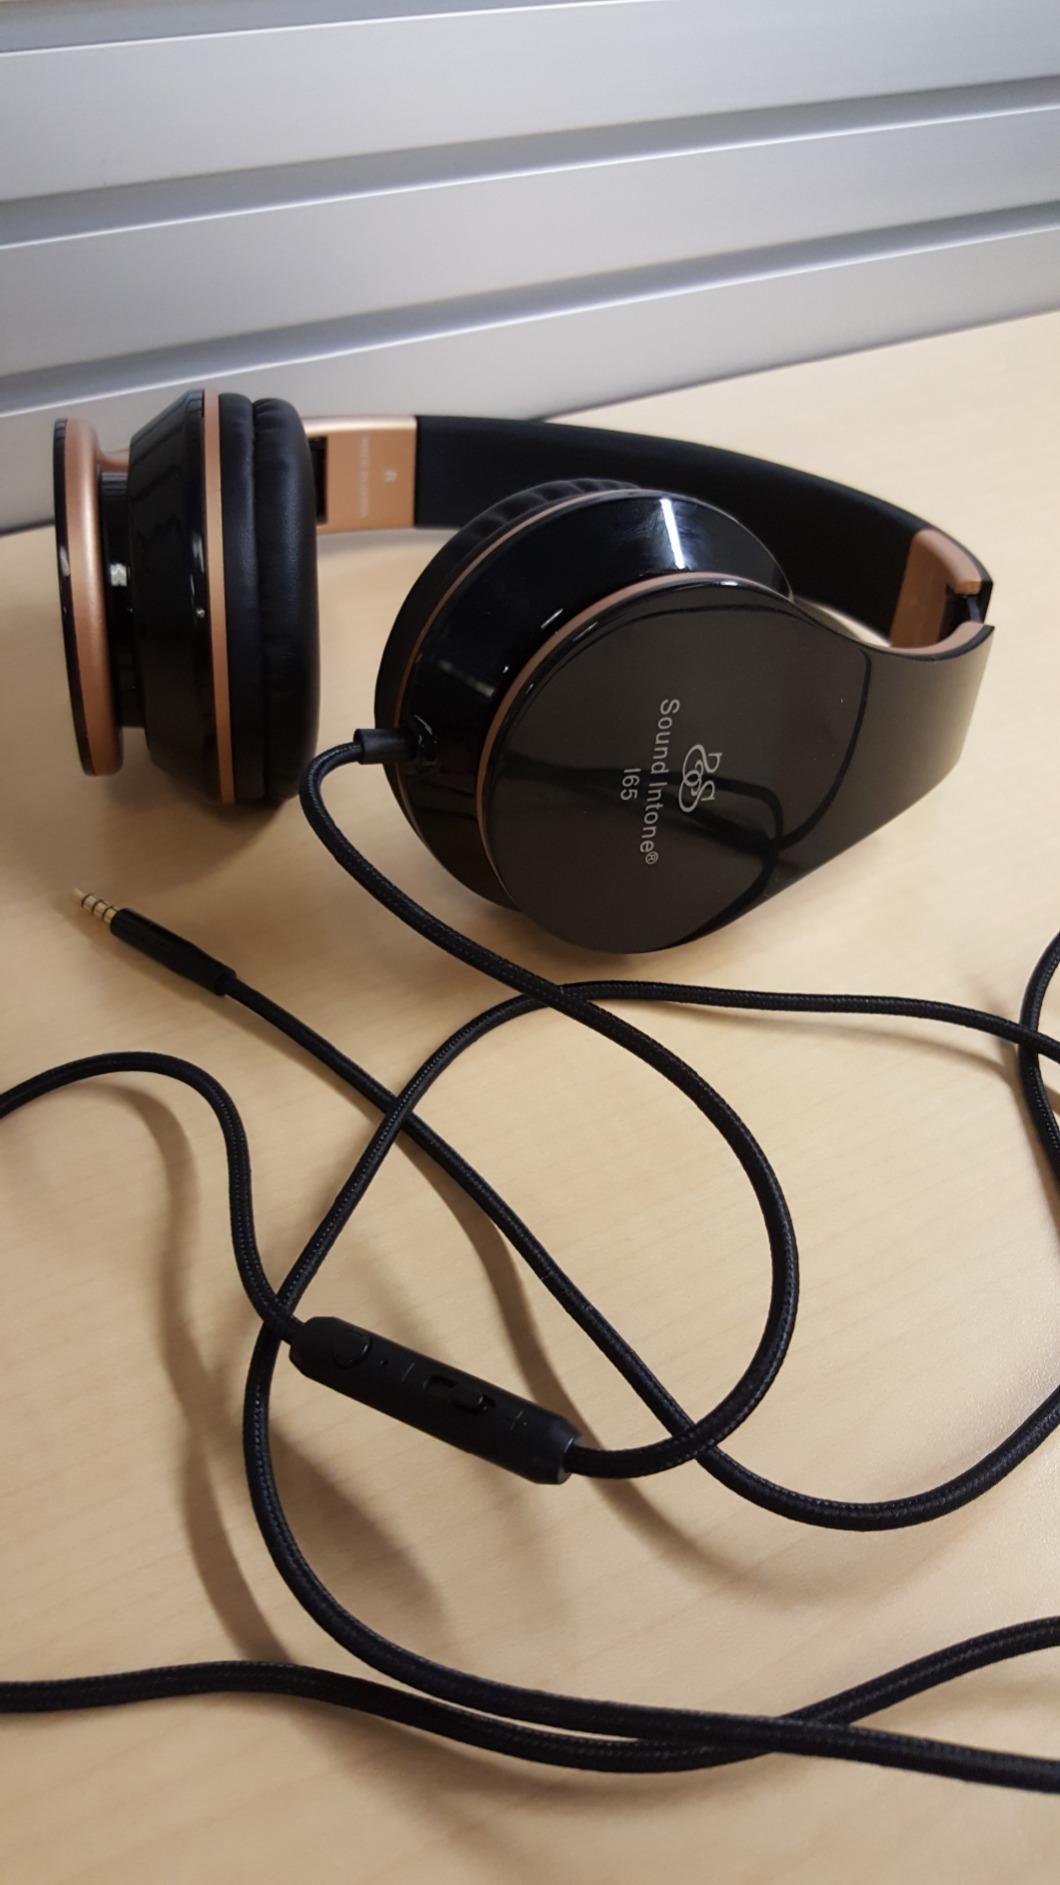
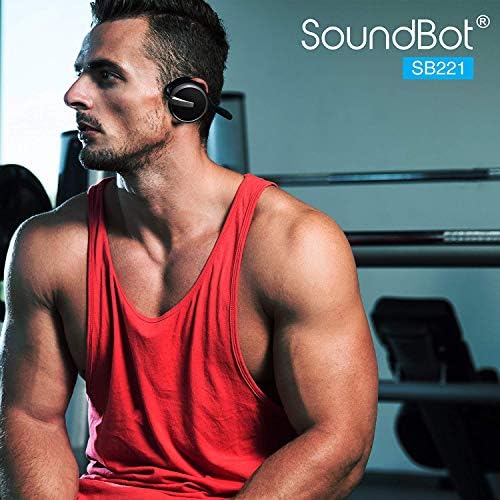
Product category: headphones
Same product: no